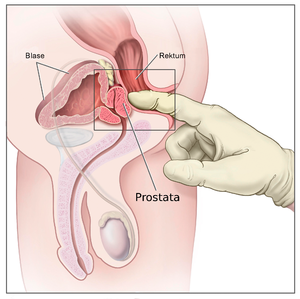
Examen rectal décrit en allemand.
Ceci est une liste thématique non exhaustive de termes et concepts relatifs à la sexualité humaine, à l'industrie du sexe, à la pornographie et à la sexologie.